Alice Virginia Meyer

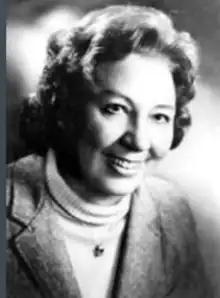
Meyer, c. 1976

Alice Virginia Meyer (née Kliemand; 1921 - May 12, 2017) was an American educator and politician who served as member of the Connecticut House of Representatives from the 135th District for the Republican Party between 1976 and 1993 being succeeded by John Stripp.